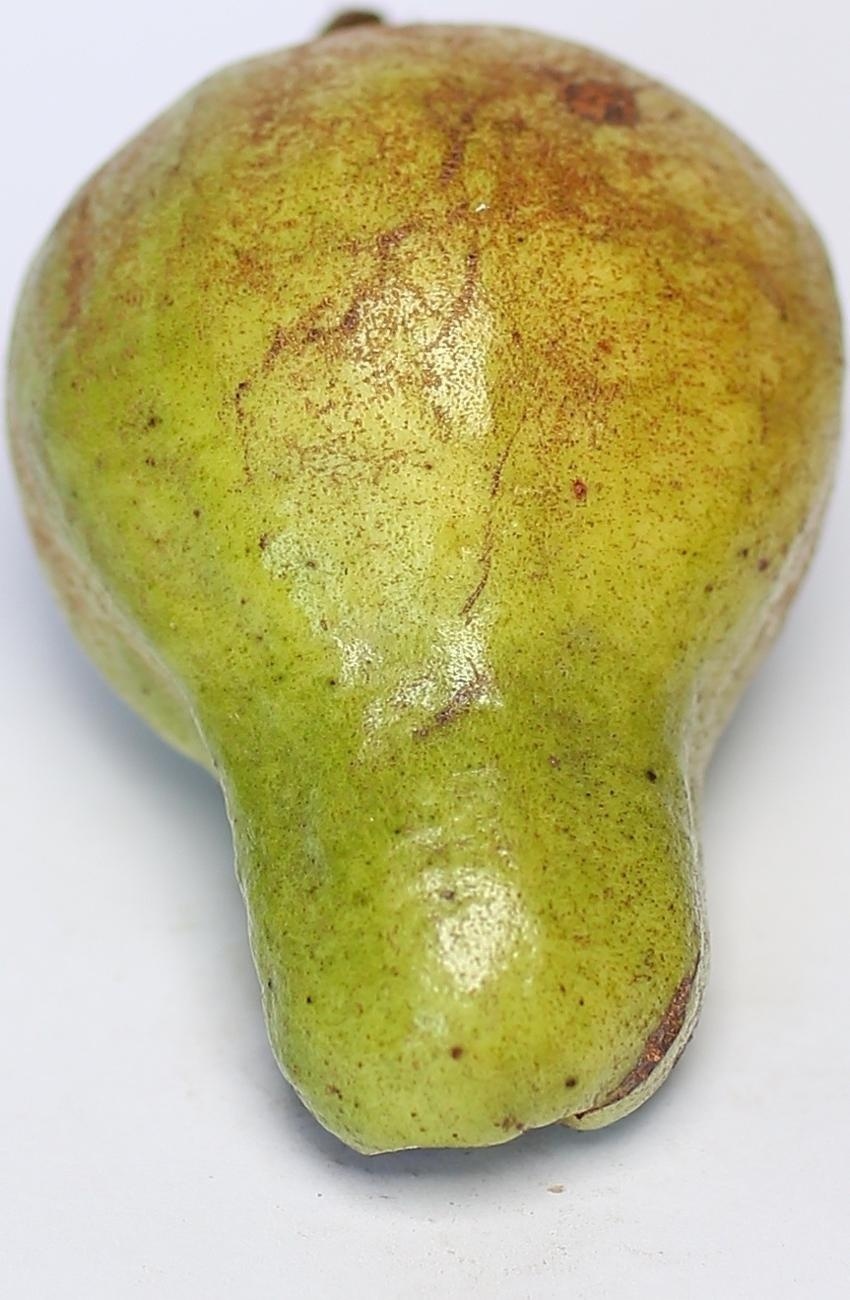
Maturity: mature-green
Variety: local-sindhi